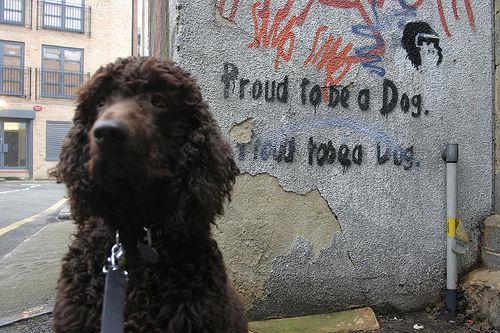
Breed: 219-n000066-Irish_water_spaniel